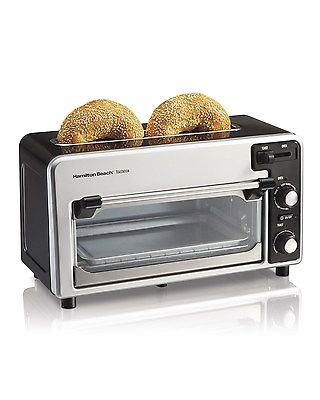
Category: toaster